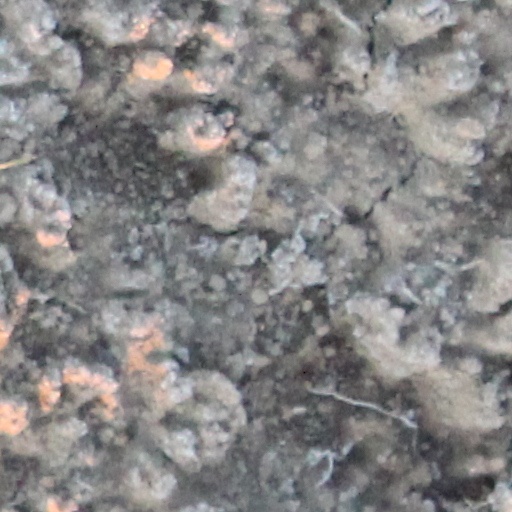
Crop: wheat